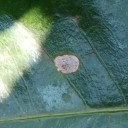
Label: Miner